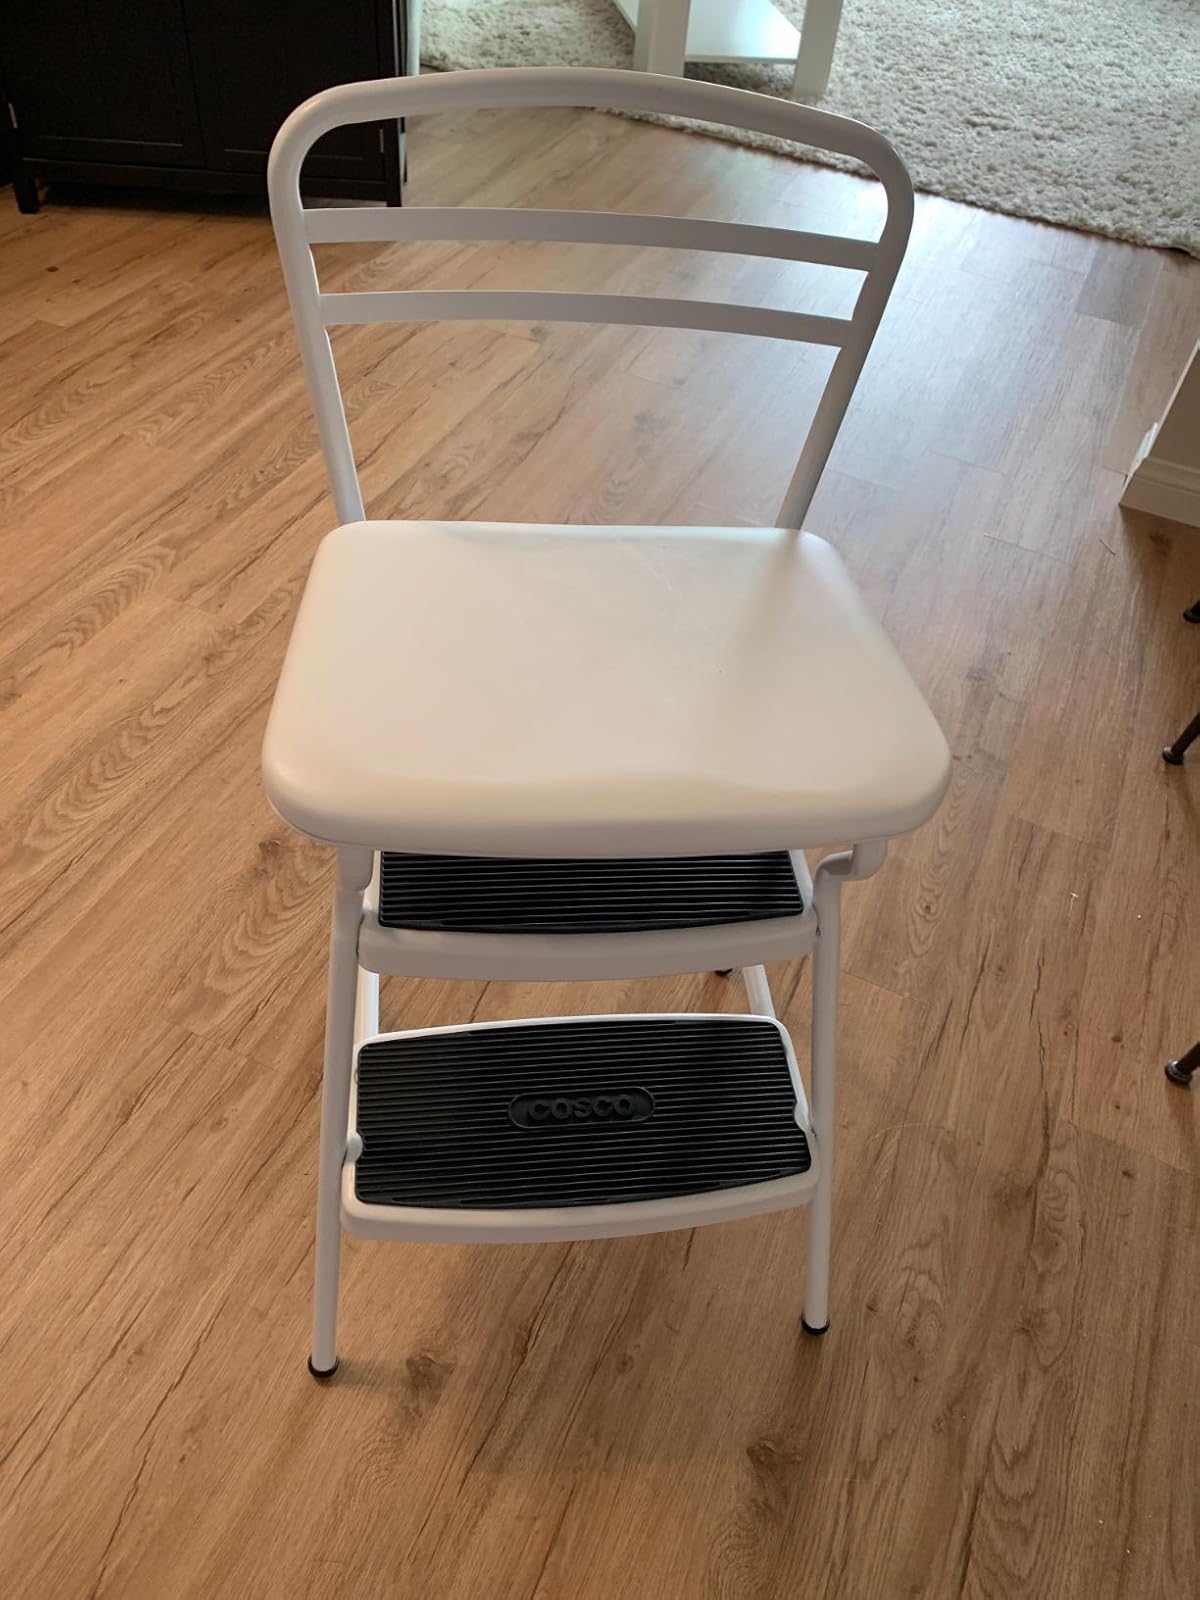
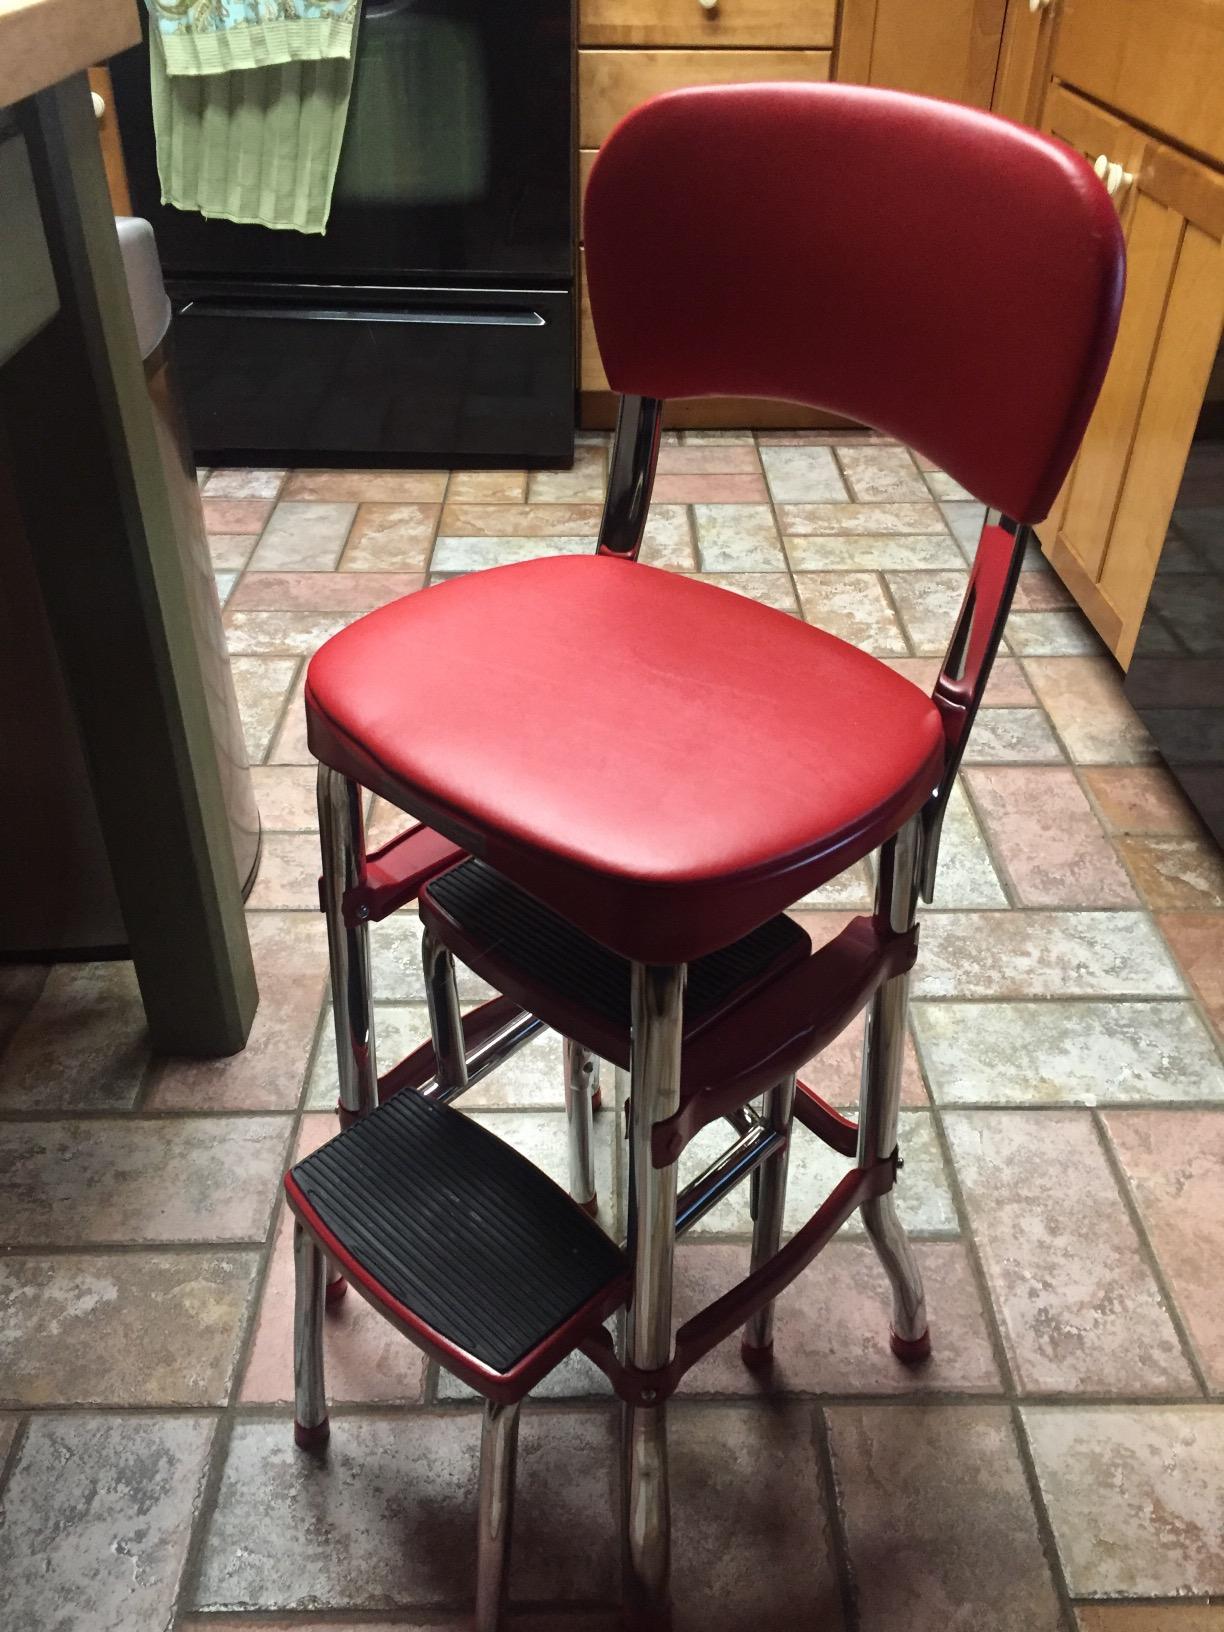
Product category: items_chair
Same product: no